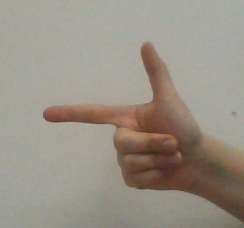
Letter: yaa